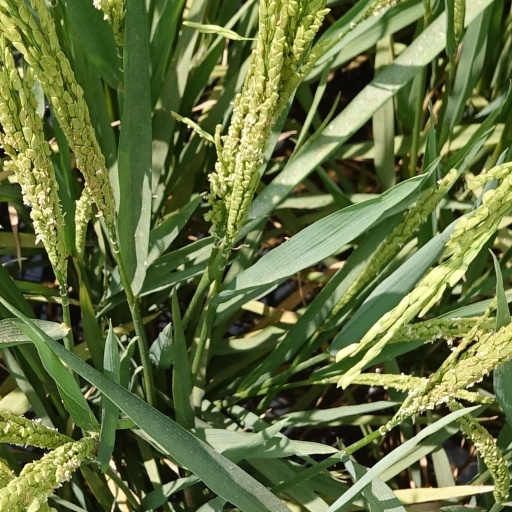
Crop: rice